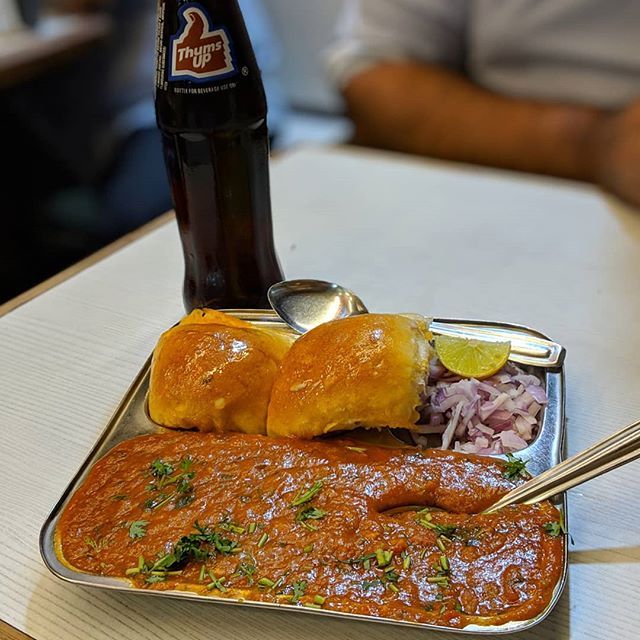
Dish: pav_bhaji